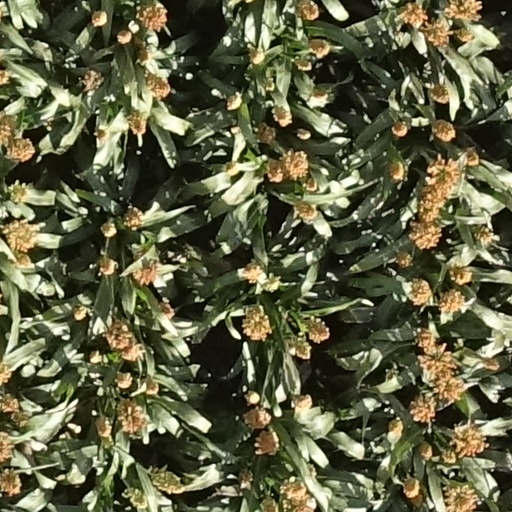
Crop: sorghum